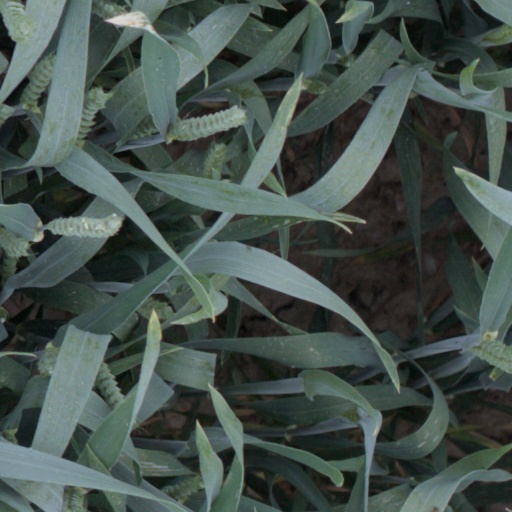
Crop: wheat